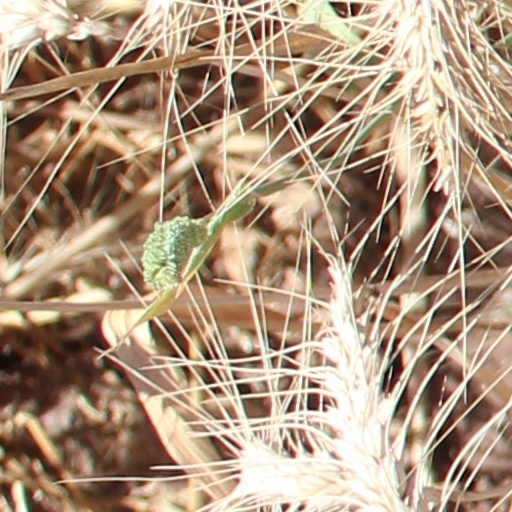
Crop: wheat